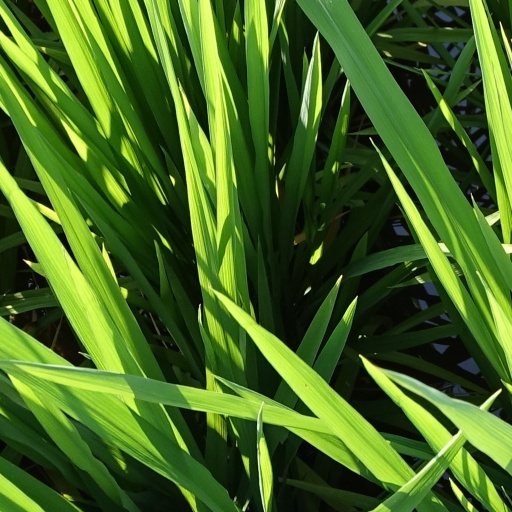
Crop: rice